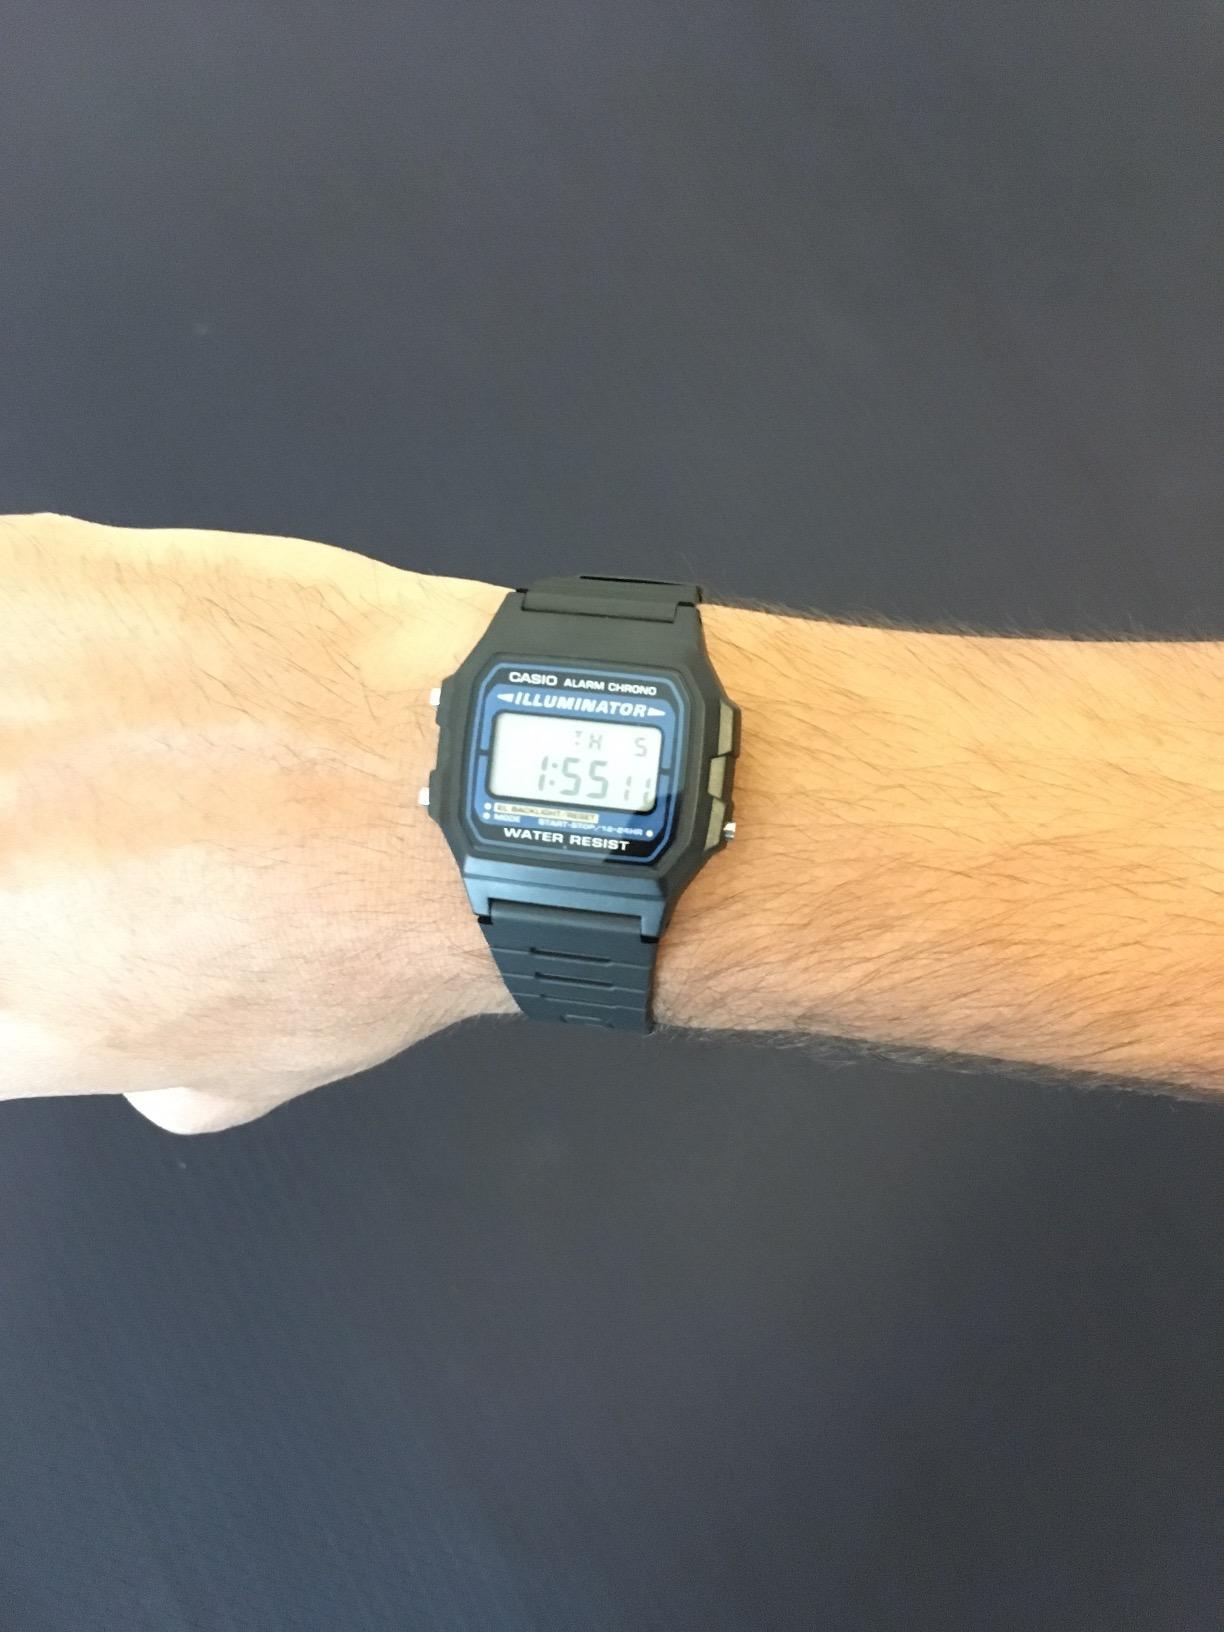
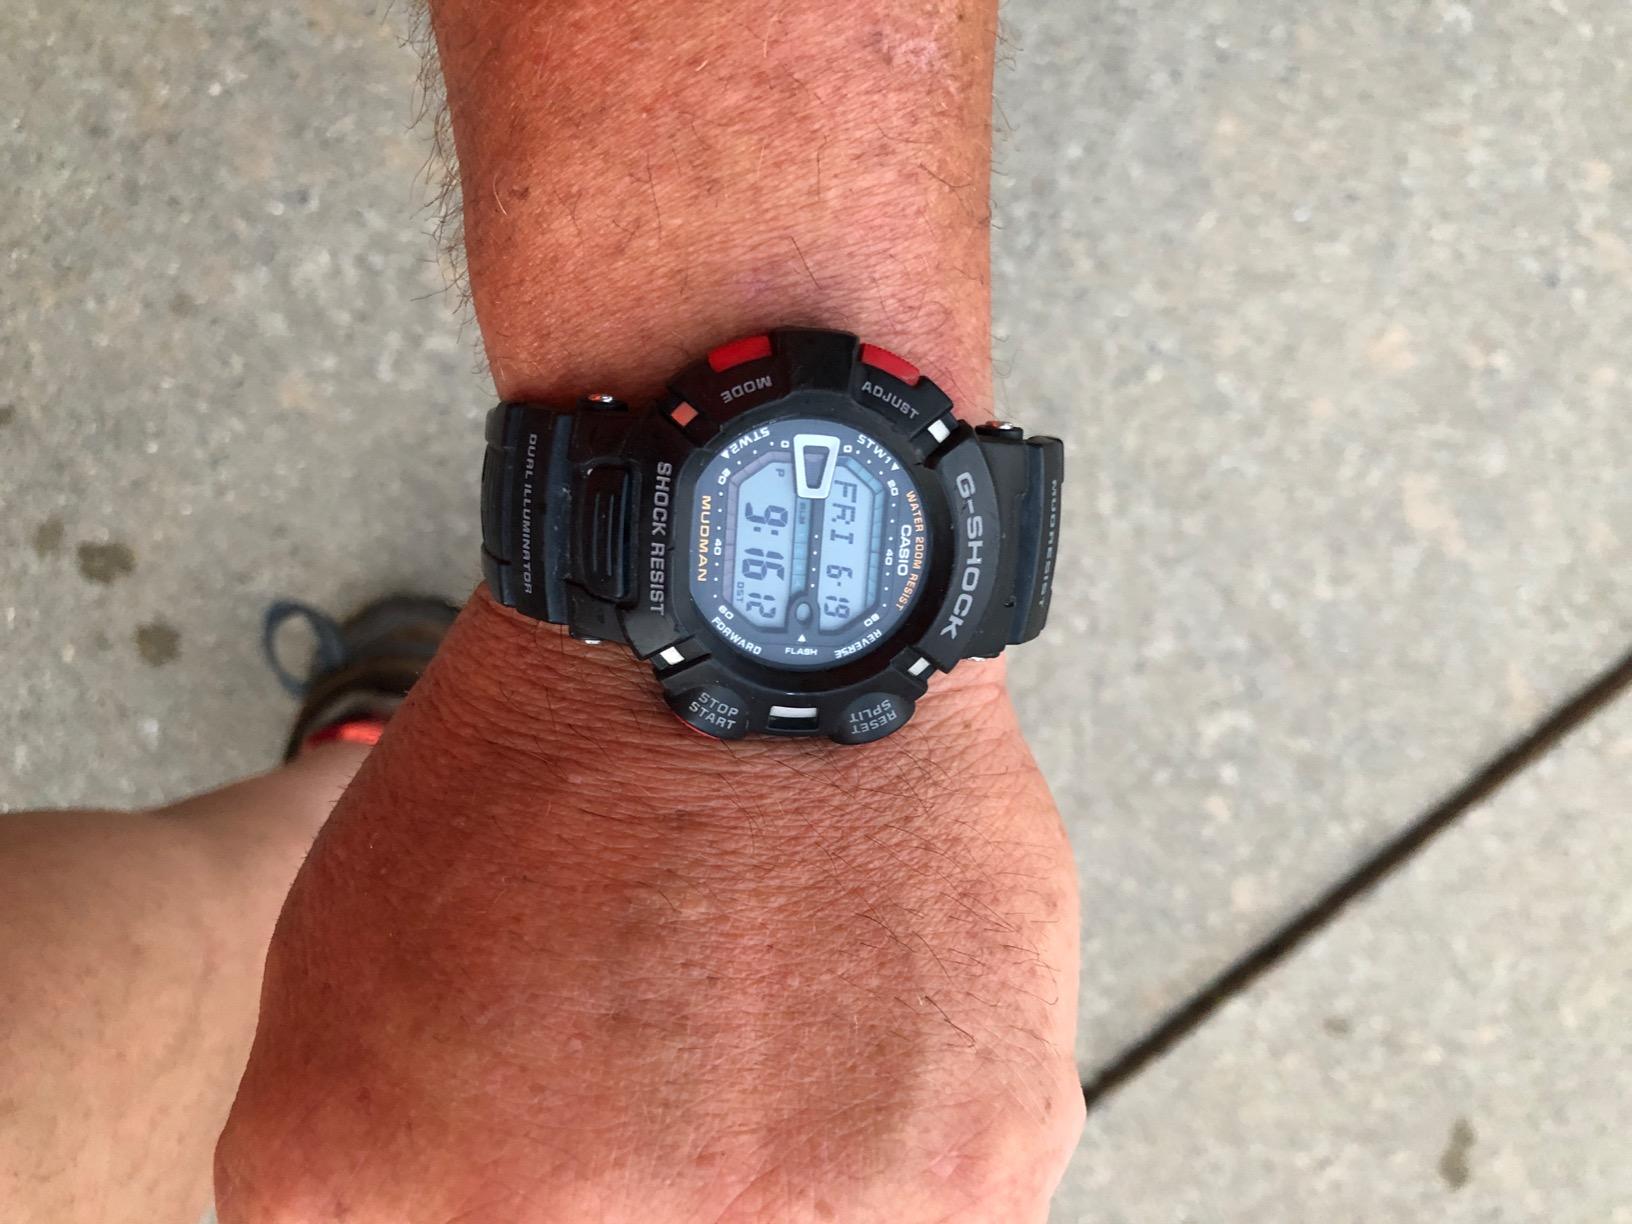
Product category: accessories_watch
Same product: no